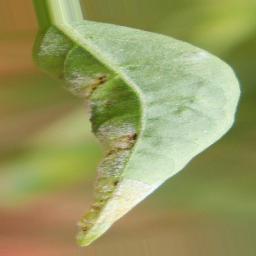
Label: powdery mildew